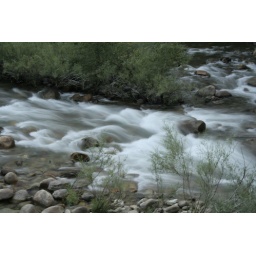
View from the car bridge in Cedar Grove